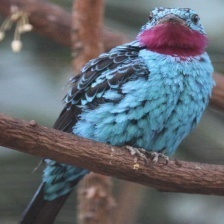
Species: SPANGLED COTINGA
Scientific name: COTINGA CAYANA